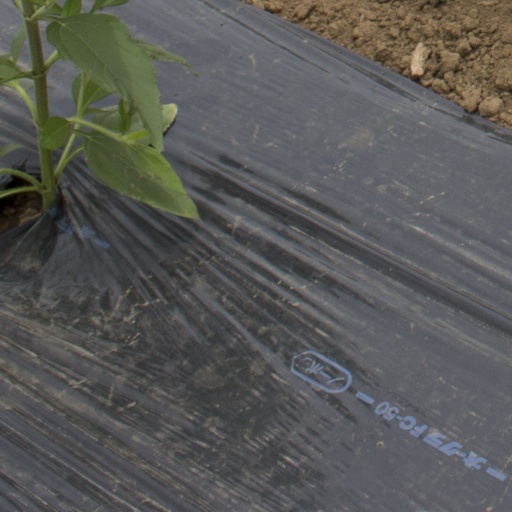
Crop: Jerusalem artichoke